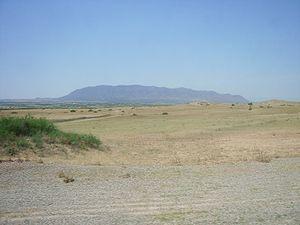
Le djebel Ousselat ou djebel Ousselet est une montagne calcaire située en Tunisie, au sein de la dorsale tunisienne. Elle culmine à 895 mètres d'altitude et reçoit des précipitations plus abondantes qu'en plaine, ce qui permet le développement d'une flore plus riche, protégée, et la présence de populations avérée depuis plusieurs millénaires.
Les Révolutions de Tunis ou la guerre de succession mouradite correspondent à une période de troubles et de guerres civiles touchant la régence de Tunis. Elle dure de la mort du souverain mouradite Mourad II Bey en 1675 à la prise de pouvoir du souverain husseinite Hussein Iᵉʳ Bey en 1705. Les belligérants sont tour à tour Ali Bey El Mouradi et Mohamed Bey El Mouradi, fils de Mourad II Bey, le frère de celui-ci, Mohamed El Hafsi El Mouradi, pacha de Tunis, plusieurs deys de Tunis, la milice turque de Tunis et le dey d'Alger.
La dorsale tunisienne est un ensemble d'alignements montagneux s'étendant, en Tunisie, des monts de Tébessa, à la frontière avec l'Algérie, jusqu'aux hauteurs du cap Bon sans toutefois les inclure en général.